Croydon Aerodrome robbery

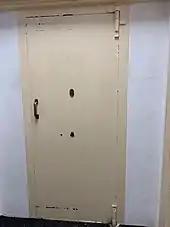

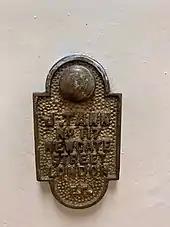

On the night of 6 March 1935, Francis Johnson was the sole security guard at the aerodrome, as was usual. Three boxes of gold, bound for Paris and Belgium, had been transferred to the strong room of Imperial Airways earlier that day. One set of keys to the strong room was locked in the superintendent's drawer, and a second set was in the possession of Johnson. He was asleep until shortly after 4am, when a German aircraft arrived. He then left the terminal to receive the flight. At that time, the vault was locked.